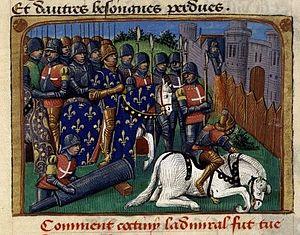
Port de pêche gaulois, devenu place forte à la pointe du Cotentin à partir des Romains, Cherbourg devient un enjeu stratégique de la guerre de Cent Ans. Avec la décision d'établir une rade artificielle par la construction d'une digue, puis l'établissement d'un port militaire, Cherbourg se développe fortement au XIXᵉ siècle. Port d'escale transatlantiques dans la première moitié du XXᵉ siècle, Cherbourg est l'un des objectifs prioritaires des troupes américaines lors du débarquement de Normandie en 1944.